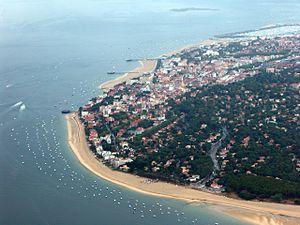
Centre ville d'Arcachon
Le Pays de Buch est l'un des nombreux pays qui constituent les Landes de Gascogne. Il s'étend sur 17 communes autour du bassin d'Arcachon et du val de l'Eyre, du Porge au nord à La Teste-de-Buch au sud, en passant par Belin-Béliet à l'est.
L'unité urbaine de La Teste-de-Buch-Arcachon est une unité urbaine française centrée sur les communes de Gujan-Mestras et La Teste-de-Buch, et composé de deux autres communes, Le Teich et Arcachon, une des sous-préfectures du département de la Gironde. C'est la deuxième agglomération urbaine du département. Cette unité urbaine a pour particularité de ne pas porter le nom de ses deux villes-centres, mais celui d'une des villes-centres et d'une banlieue.